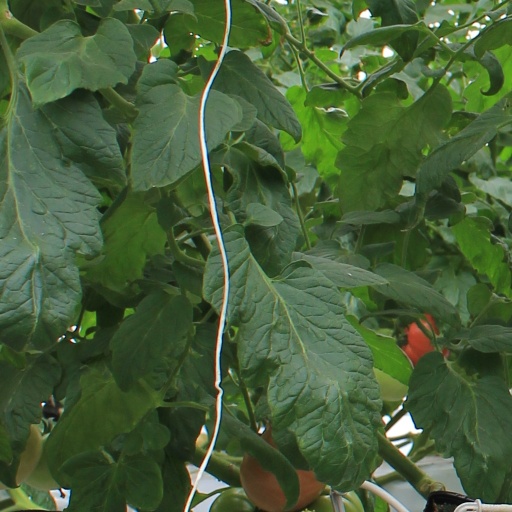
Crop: tomato